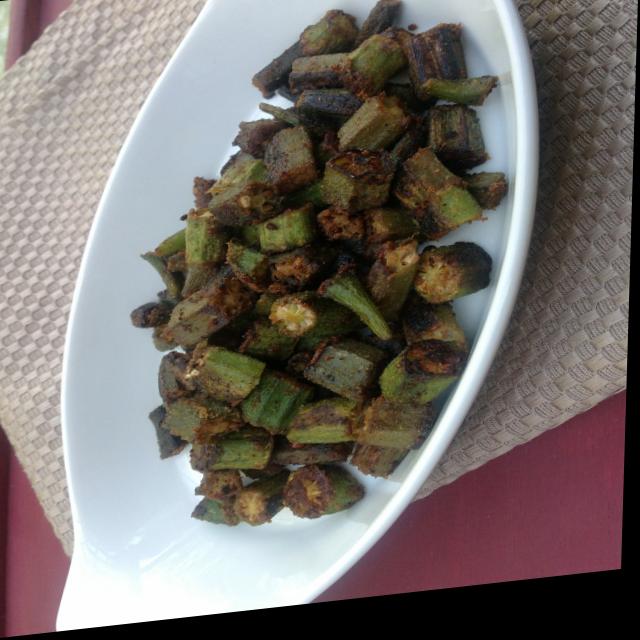
Dish: bhindi_masala